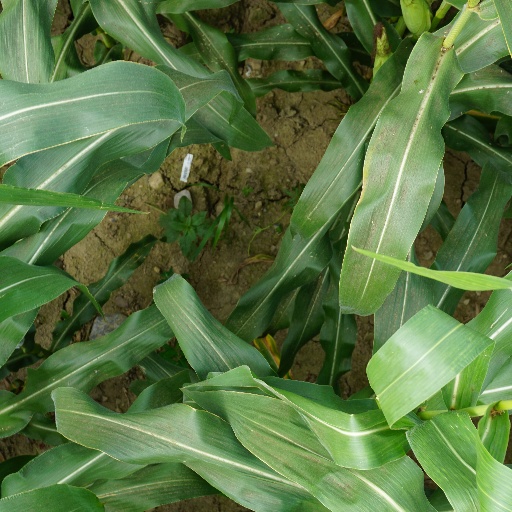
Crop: maize; corn